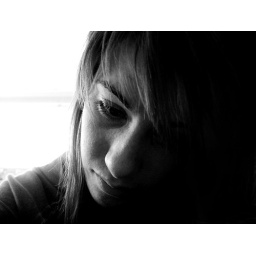
just sitting at my computer which is surrounded by windows so there's some real nice light